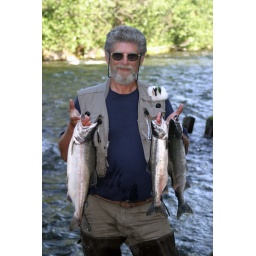
Pa Dean standing in Resurrection Creek near Hope, Alaska and showing off the morning's catch of pink salmon.